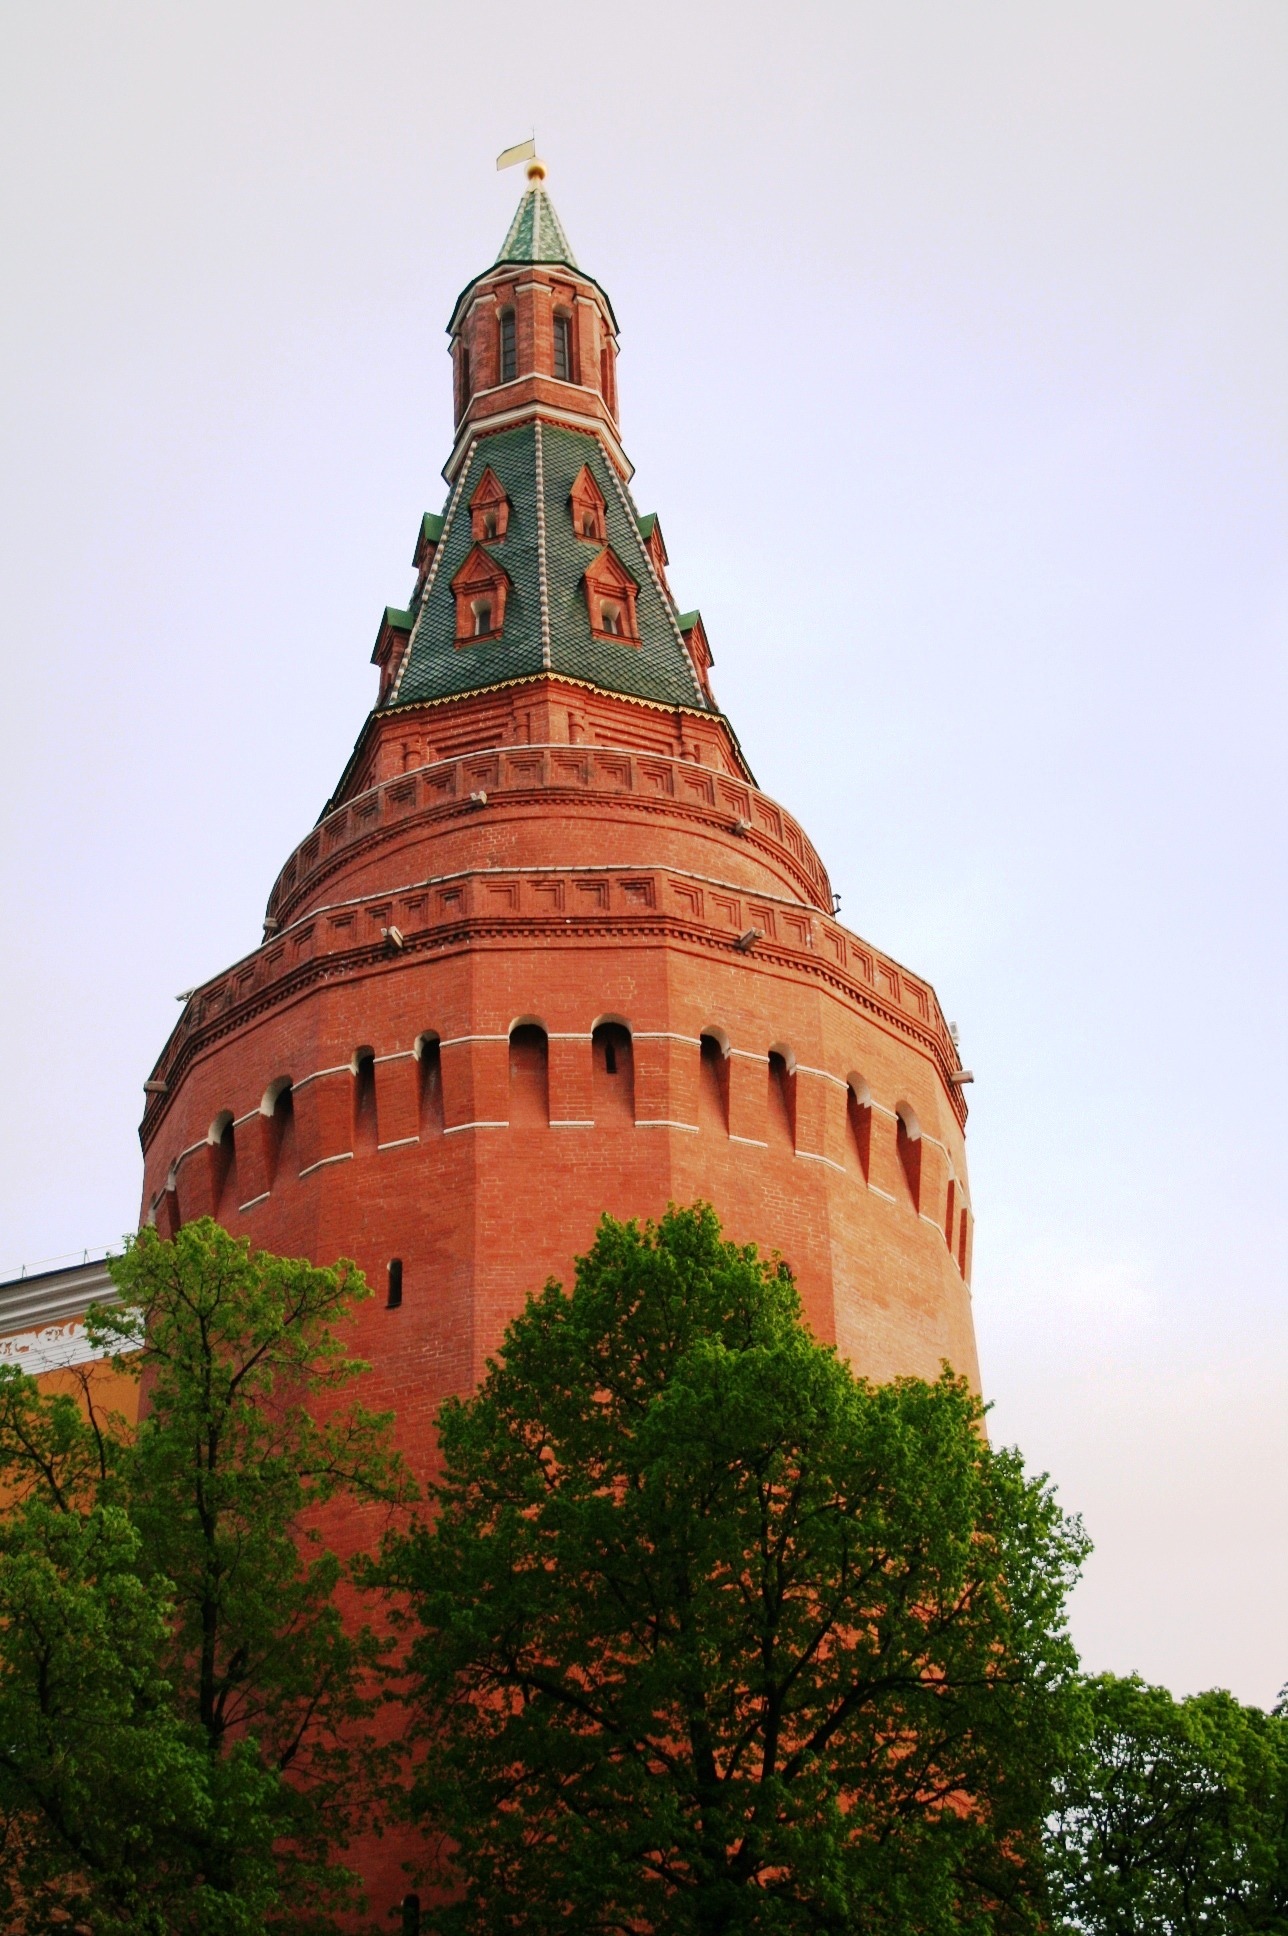
building, chateau, red, tower, landmark, historic, place of worship, bell tower, trees, temple, corner, steeple, monastery, tall, pagoda, arsenal, faceted, cylindrical, kremlin wall